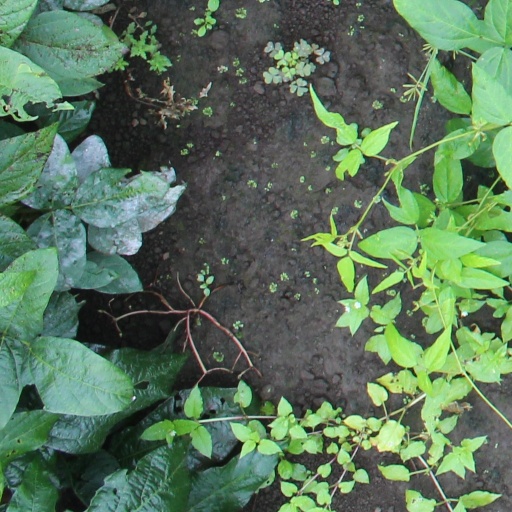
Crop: soybean